AZERTY

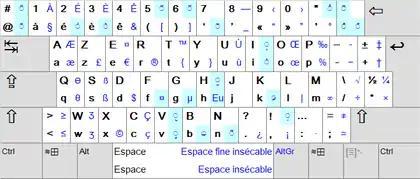
Azerty NFZ71-300/A

In January 2016, the French Ministry of Culture, which is in charge of language affairs, expressed a will to offer an alternative to the AZERTY layouts traditionally proposed by the industry. The new layout would have to provide full coverage of the symbols required by French spelling (including accented capitals such as É) as well as other languages of France and European languages written with the Latin alphabet. The project, led by the French national organization for standardization AFNOR, released both this improved AZERTY and a BÉPO layout. Initially due in January 2018, the standard was released in April 2019.